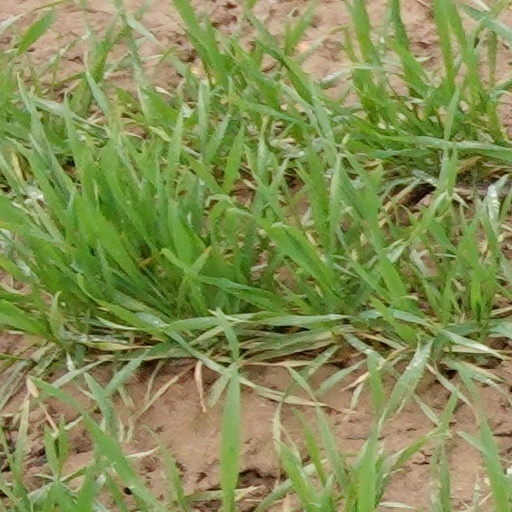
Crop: wheat